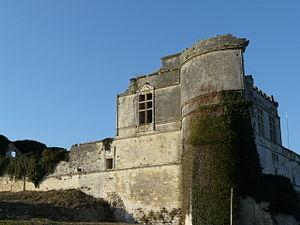
Les ruines du chateau de Bouteville, en Charente, France.
Le château de Bouteville, dont il ne reste qu'une ruine imposante, a été le siège d'une puissante chatellenie et un des plus beaux châteaux de Charente. Il est situé sur la commune de Bouteville, proche de Châteauneuf-sur-Charente.
Bouteville est une commune du sud-ouest de la France, située dans le département de la Charente.
Yolande de Bretagne ou Yolande de Dreux, comtesse de Penthièvre et de Porhoët, dame de Moncontour et de Fère-en-Tardenois, est une princesse bretonne, fille de Pierre Mauclerc, duc-baillistre de Bretagne, et d'Alix de Thouars, duchesse de Bretagne. En 1226, à l'âge de sept ans, elle est promise au roi Henri III d'Angleterre mais se marie finalement au demi-frère de celui-ci, Hugues XI de Lusignan. Par ce mariage, elle devient comtesse de La Marche et d'Angoulême. Entre 1250 et 1256, elle est la régente des comtés de La Marche et d'Angoulême au nom de son fils mineur, Hugues XII de Lusignan.